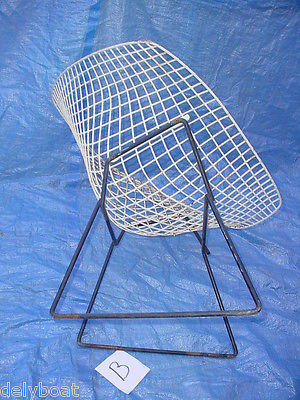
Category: chair